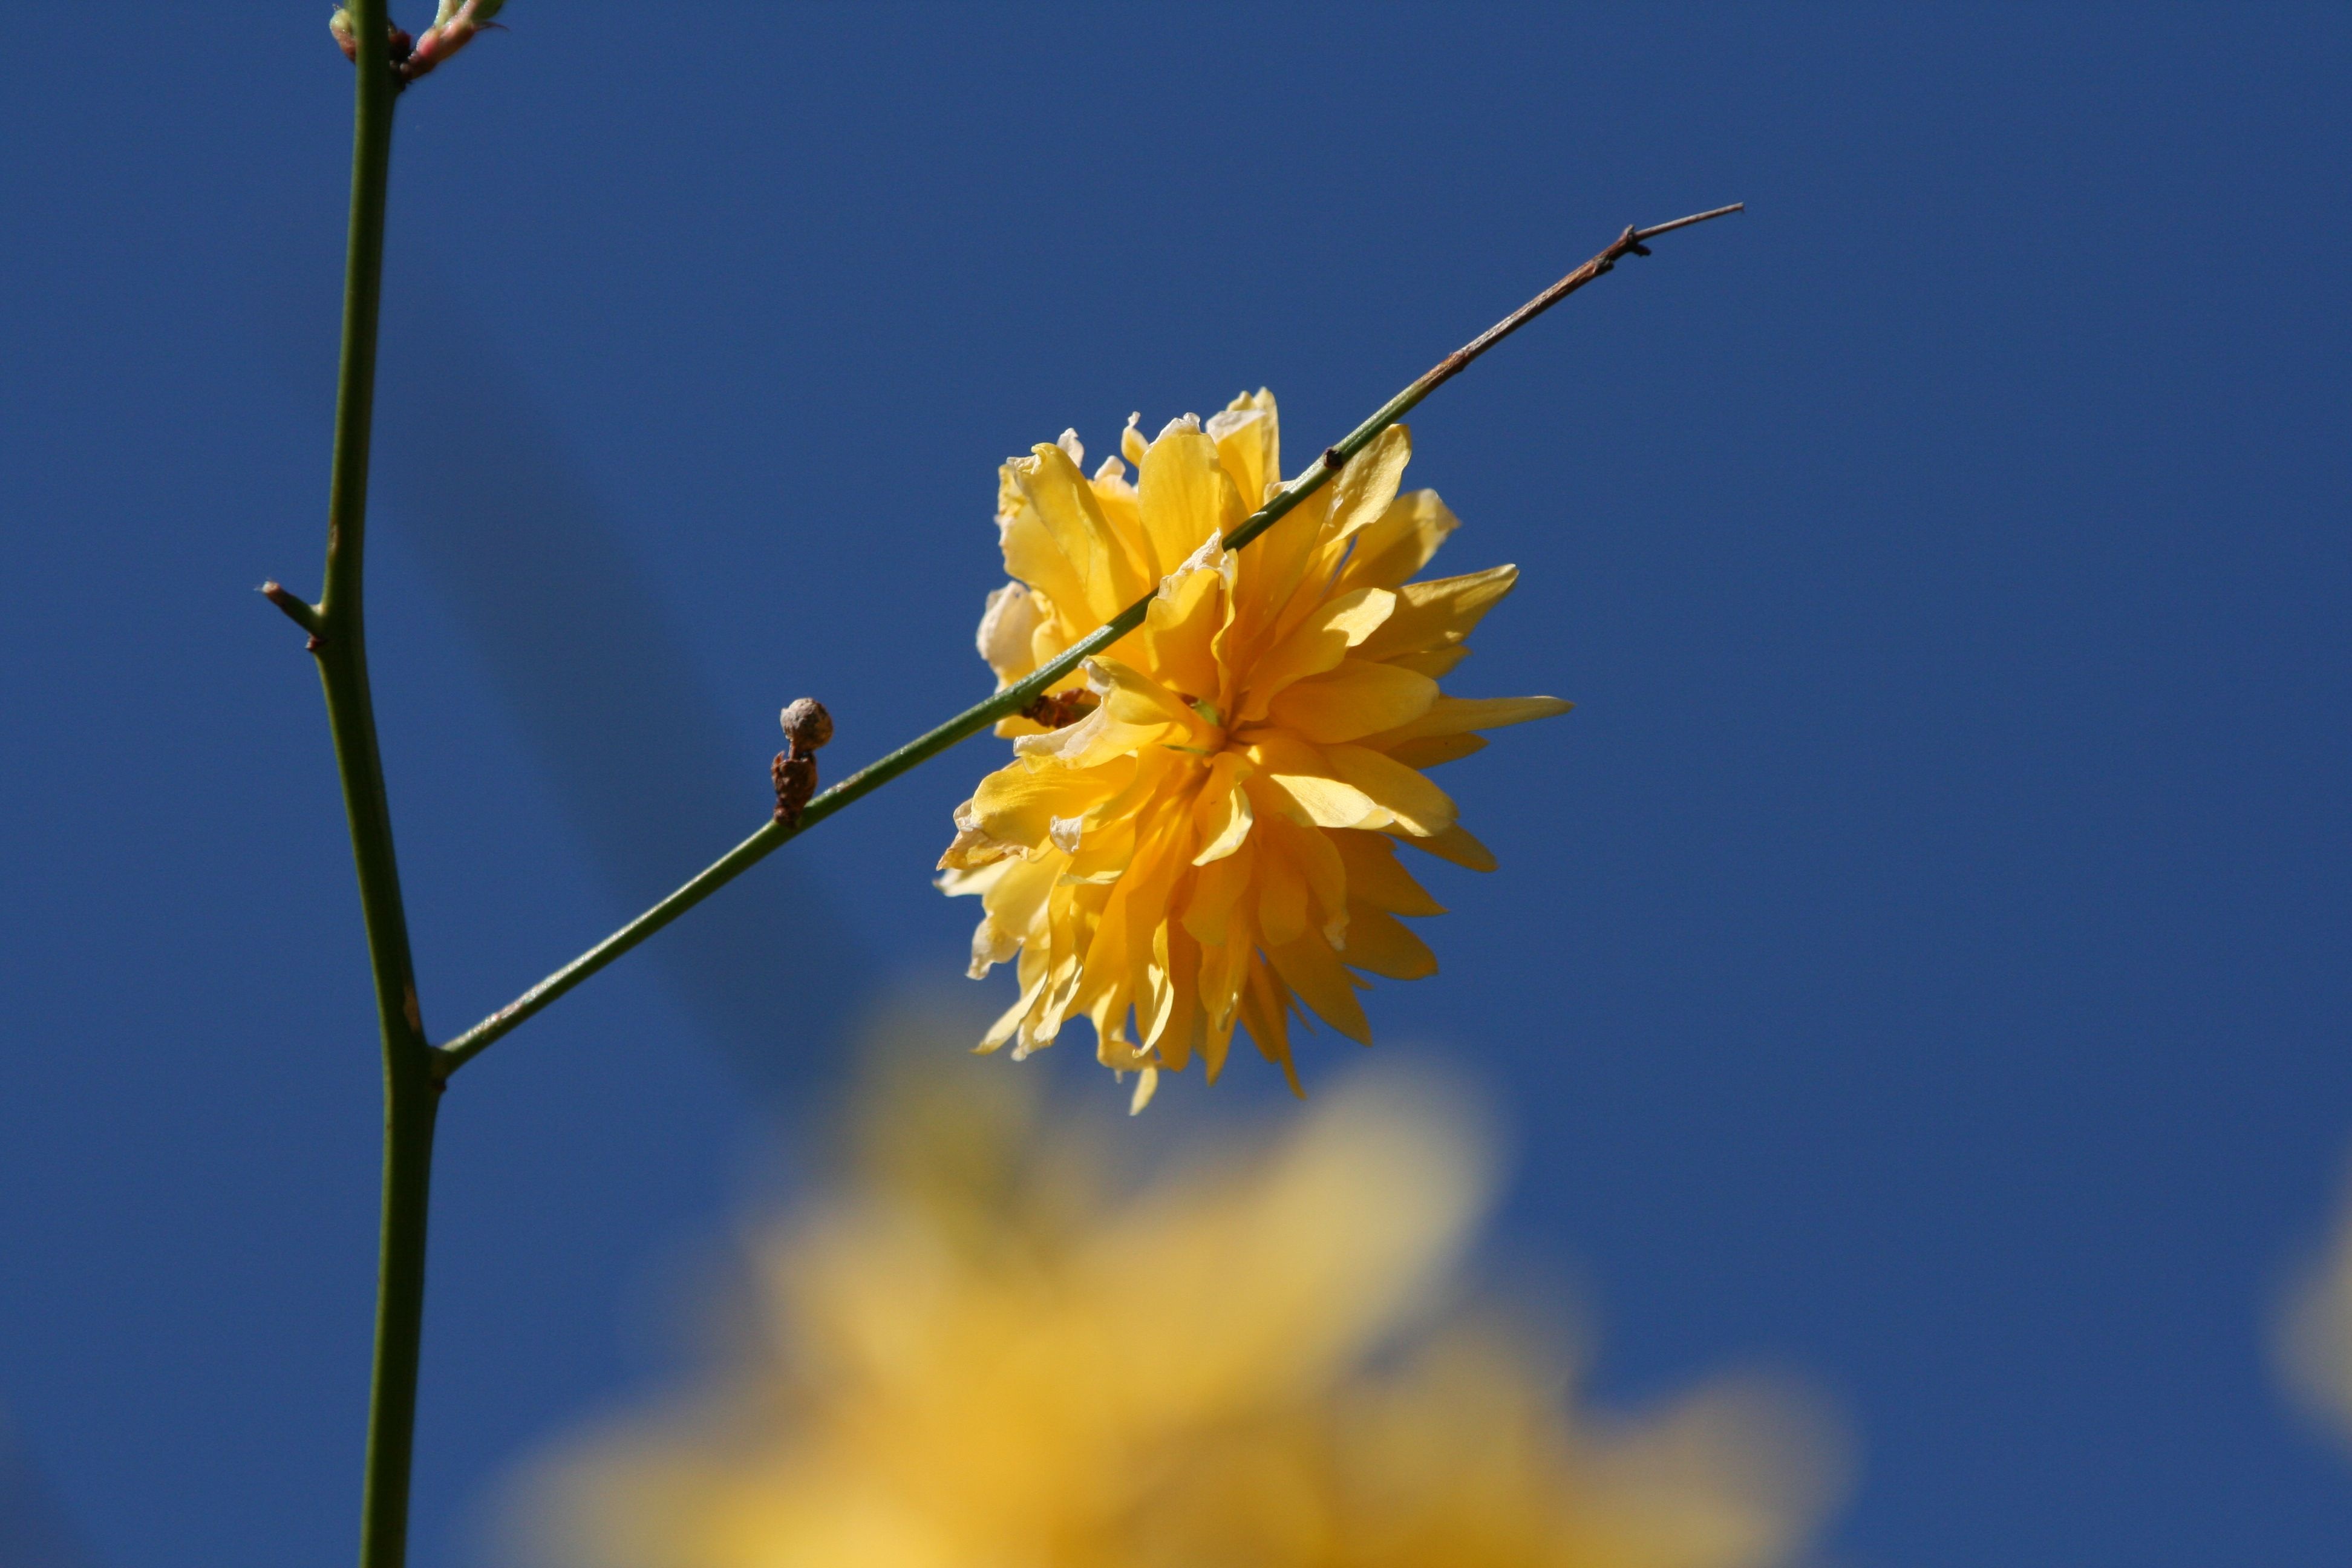
nature, branch, blossom, plant, sky, field, sunlight, leaf, flower, petal, bloom, spring, yellow, garden, close, flora, yellow flower, wildflower, yellow flowers, macro photography, public record, flowering plant, daisy family, schnittblume, plant stem, land plant